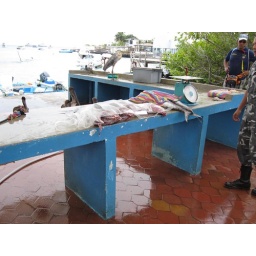
The fish market in Puerto Ayora, where we had our first encounter with the wildlife of the Galapagos.